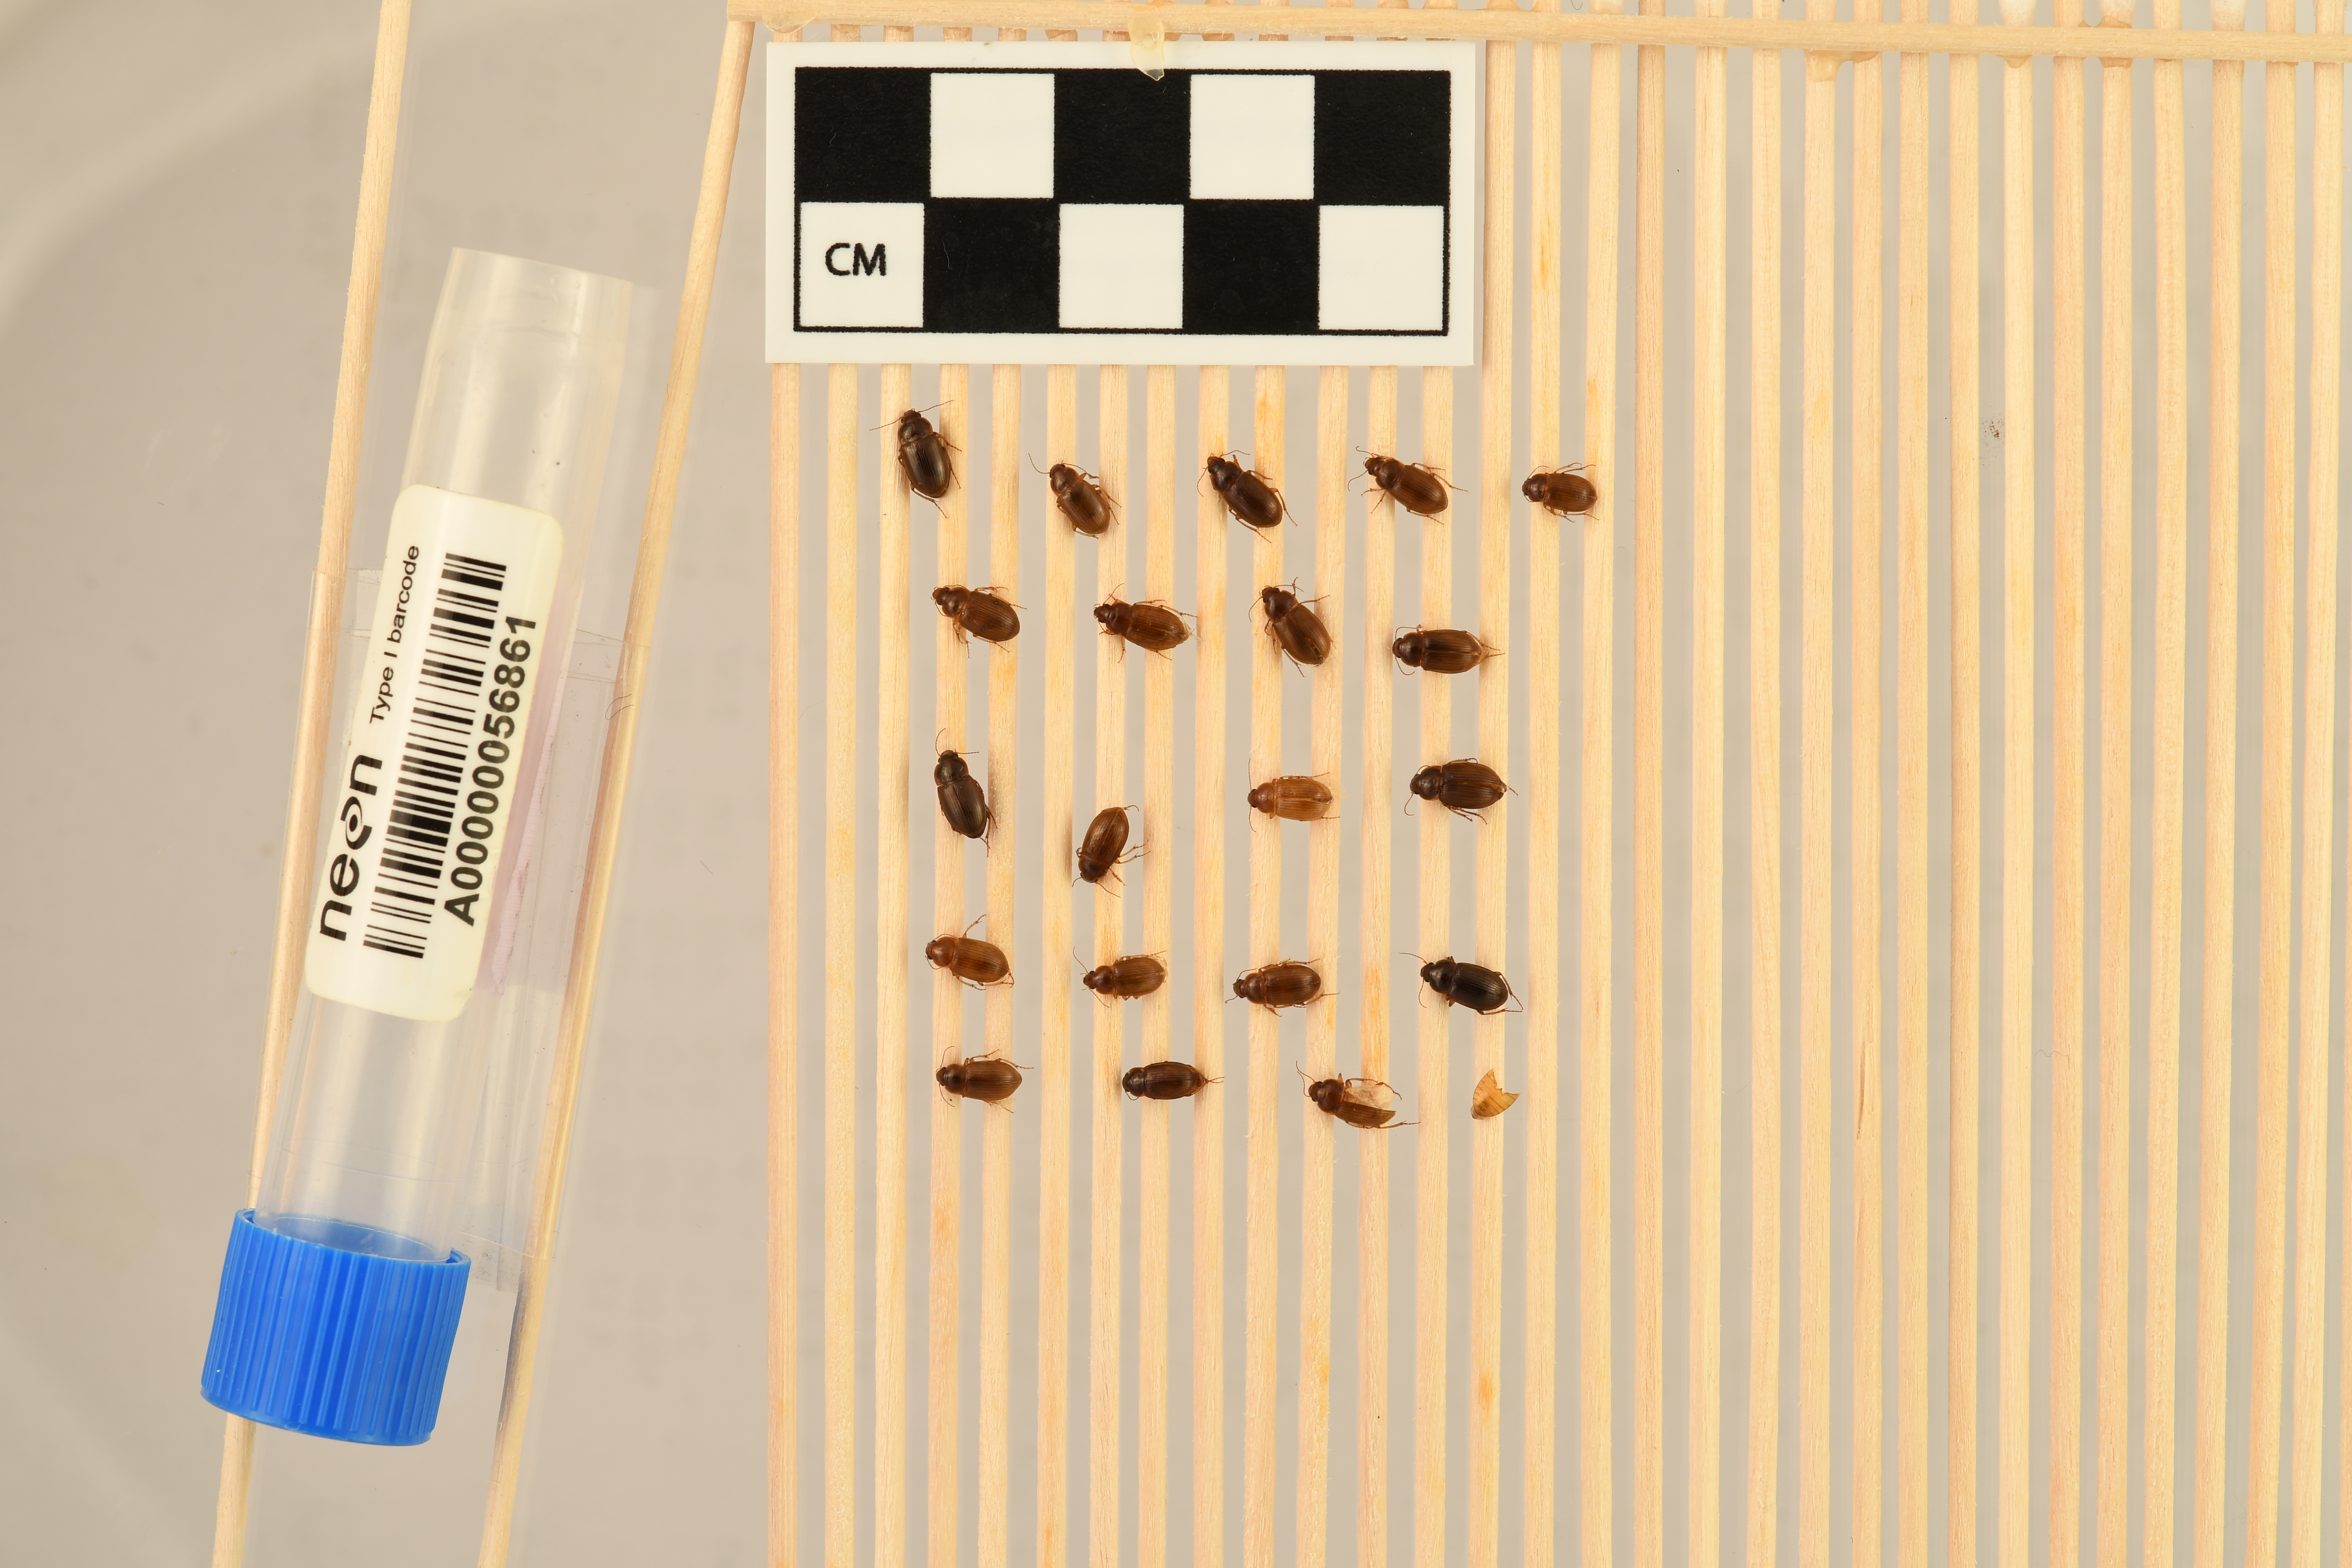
Amara quenseli — Onaqui NEON, plot ONAQ_018. Beetle 1, ElytraLength: 0.4704 cm (lying flat: Yes)

Amara quenseli — Onaqui NEON, plot ONAQ_018. Beetle 1, ElytraWidth: 0.3077 cm (lying flat: Yes)

Amara quenseli — Onaqui NEON, plot ONAQ_018. Beetle 2, ElytraLength: 0.4312 cm (lying flat: Yes)

Amara quenseli — Onaqui NEON, plot ONAQ_018. Beetle 2, ElytraWidth: 0.2768 cm (lying flat: Yes)

Amara quenseli — Onaqui NEON, plot ONAQ_018. Beetle 3, ElytraLength: 0.4804 cm (lying flat: Yes)

Amara quenseli — Onaqui NEON, plot ONAQ_018. Beetle 3, ElytraWidth: 0.2903 cm (lying flat: Yes)

Amara quenseli — Onaqui NEON, plot ONAQ_018. Beetle 4, ElytraLength: 0.4477 cm (lying flat: Yes)

Amara quenseli — Onaqui NEON, plot ONAQ_018. Beetle 4, ElytraWidth: 0.2729 cm (lying flat: Yes)

Amara quenseli — Onaqui NEON, plot ONAQ_018. Beetle 5, ElytraLength: 0.4055 cm (lying flat: Yes)

Amara quenseli — Onaqui NEON, plot ONAQ_018. Beetle 5, ElytraWidth: 0.2694 cm (lying flat: Yes)

Amara quenseli — Onaqui NEON, plot ONAQ_018. Beetle 6, ElytraLength: 0.4813 cm (lying flat: Yes)

Amara quenseli — Onaqui NEON, plot ONAQ_018. Beetle 6, ElytraWidth: 0.2854 cm (lying flat: Yes)

Amara quenseli — Onaqui NEON, plot ONAQ_018. Beetle 7, ElytraLength: 0.4597 cm (lying flat: Yes)

Amara quenseli — Onaqui NEON, plot ONAQ_018. Beetle 7, ElytraWidth: 0.2892 cm (lying flat: Yes)

Amara quenseli — Onaqui NEON, plot ONAQ_018. Beetle 8, ElytraLength: 0.4705 cm (lying flat: No)

Amara quenseli — Onaqui NEON, plot ONAQ_018. Beetle 8, ElytraWidth: 0.299 cm (lying flat: No)

Amara quenseli — Onaqui NEON, plot ONAQ_018. Beetle 9, ElytraLength: 0.4575 cm (lying flat: Yes)

Amara quenseli — Onaqui NEON, plot ONAQ_018. Beetle 9, ElytraWidth: 0.3053 cm (lying flat: Yes)

Amara quenseli — Onaqui NEON, plot ONAQ_018. Beetle 10, ElytraLength: 0.4643 cm (lying flat: Yes)

Amara quenseli — Onaqui NEON, plot ONAQ_018. Beetle 10, ElytraWidth: 0.2865 cm (lying flat: Yes)

Amara quenseli — Onaqui NEON, plot ONAQ_018. Beetle 11, ElytraLength: 0.477 cm (lying flat: Yes)

Amara quenseli — Onaqui NEON, plot ONAQ_018. Beetle 11, ElytraWidth: 0.2768 cm (lying flat: Yes)

Amara quenseli — Onaqui NEON, plot ONAQ_018. Beetle 12, ElytraLength: 0.4382 cm (lying flat: Yes)

Amara quenseli — Onaqui NEON, plot ONAQ_018. Beetle 12, ElytraWidth: 0.3049 cm (lying flat: Yes)

Amara quenseli — Onaqui NEON, plot ONAQ_018. Beetle 13, ElytraLength: 0.4675 cm (lying flat: No)

Amara quenseli — Onaqui NEON, plot ONAQ_018. Beetle 13, ElytraWidth: 0.3061 cm (lying flat: No)

Amara quenseli — Onaqui NEON, plot ONAQ_018. Beetle 14, ElytraLength: 0.4461 cm (lying flat: Yes)

Amara quenseli — Onaqui NEON, plot ONAQ_018. Beetle 14, ElytraWidth: 0.271 cm (lying flat: Yes)

Amara quenseli — Onaqui NEON, plot ONAQ_018. Beetle 15, ElytraLength: 0.404 cm (lying flat: Yes)

Amara quenseli — Onaqui NEON, plot ONAQ_018. Beetle 15, ElytraWidth: 0.2587 cm (lying flat: Yes)

Amara quenseli — Onaqui NEON, plot ONAQ_018. Beetle 16, ElytraLength: 0.4397 cm (lying flat: Yes)

Amara quenseli — Onaqui NEON, plot ONAQ_018. Beetle 16, ElytraWidth: 0.2777 cm (lying flat: Yes)

Amara quenseli — Onaqui NEON, plot ONAQ_018. Beetle 17, ElytraLength: 0.467 cm (lying flat: Yes)

Amara quenseli — Onaqui NEON, plot ONAQ_018. Beetle 17, ElytraWidth: 0.2801 cm (lying flat: Yes)

Amara quenseli — Onaqui NEON, plot ONAQ_018. Beetle 18, ElytraLength: 0.4381 cm (lying flat: Yes)

Amara quenseli — Onaqui NEON, plot ONAQ_018. Beetle 18, ElytraWidth: 0.2762 cm (lying flat: Yes)

Amara quenseli — Onaqui NEON, plot ONAQ_018. Beetle 19, ElytraLength: 0.4099 cm (lying flat: Yes)

Amara quenseli — Onaqui NEON, plot ONAQ_018. Beetle 19, ElytraWidth: 0.2571 cm (lying flat: Yes)

Amara quenseli — Onaqui NEON, plot ONAQ_018. Beetle 20, ElytraLength: 0.4557 cm (lying flat: No)

Amara quenseli — Onaqui NEON, plot ONAQ_018. Beetle 20, ElytraWidth: 0.2957 cm (lying flat: No)